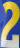
Number: 2